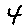
Label: 4